Plate armour

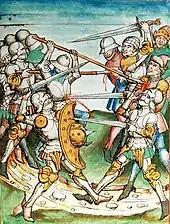
15th-century depiction of a melee. A breast plate is pierced by a sword

Plate armour gave the wearer very good protection against sword cuts, as well against spear thrusts, and provided decent defense against blunt weapons.